Wase Rock

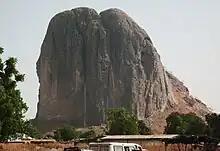
A view of the Wase rock in Wase

Wase Rock is a trachyte neck rising from the floor of the Benue Rift, 160 km SE of Jos. It is all that remains of a once giant volcano. The rock, with its vertical sides, has its summit split into two by a narrow chasm and the base is surrounded by talus slopes (scree)